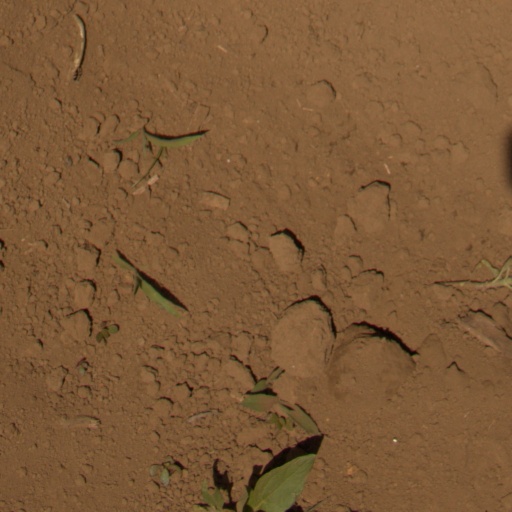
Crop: Jerusalem artichoke